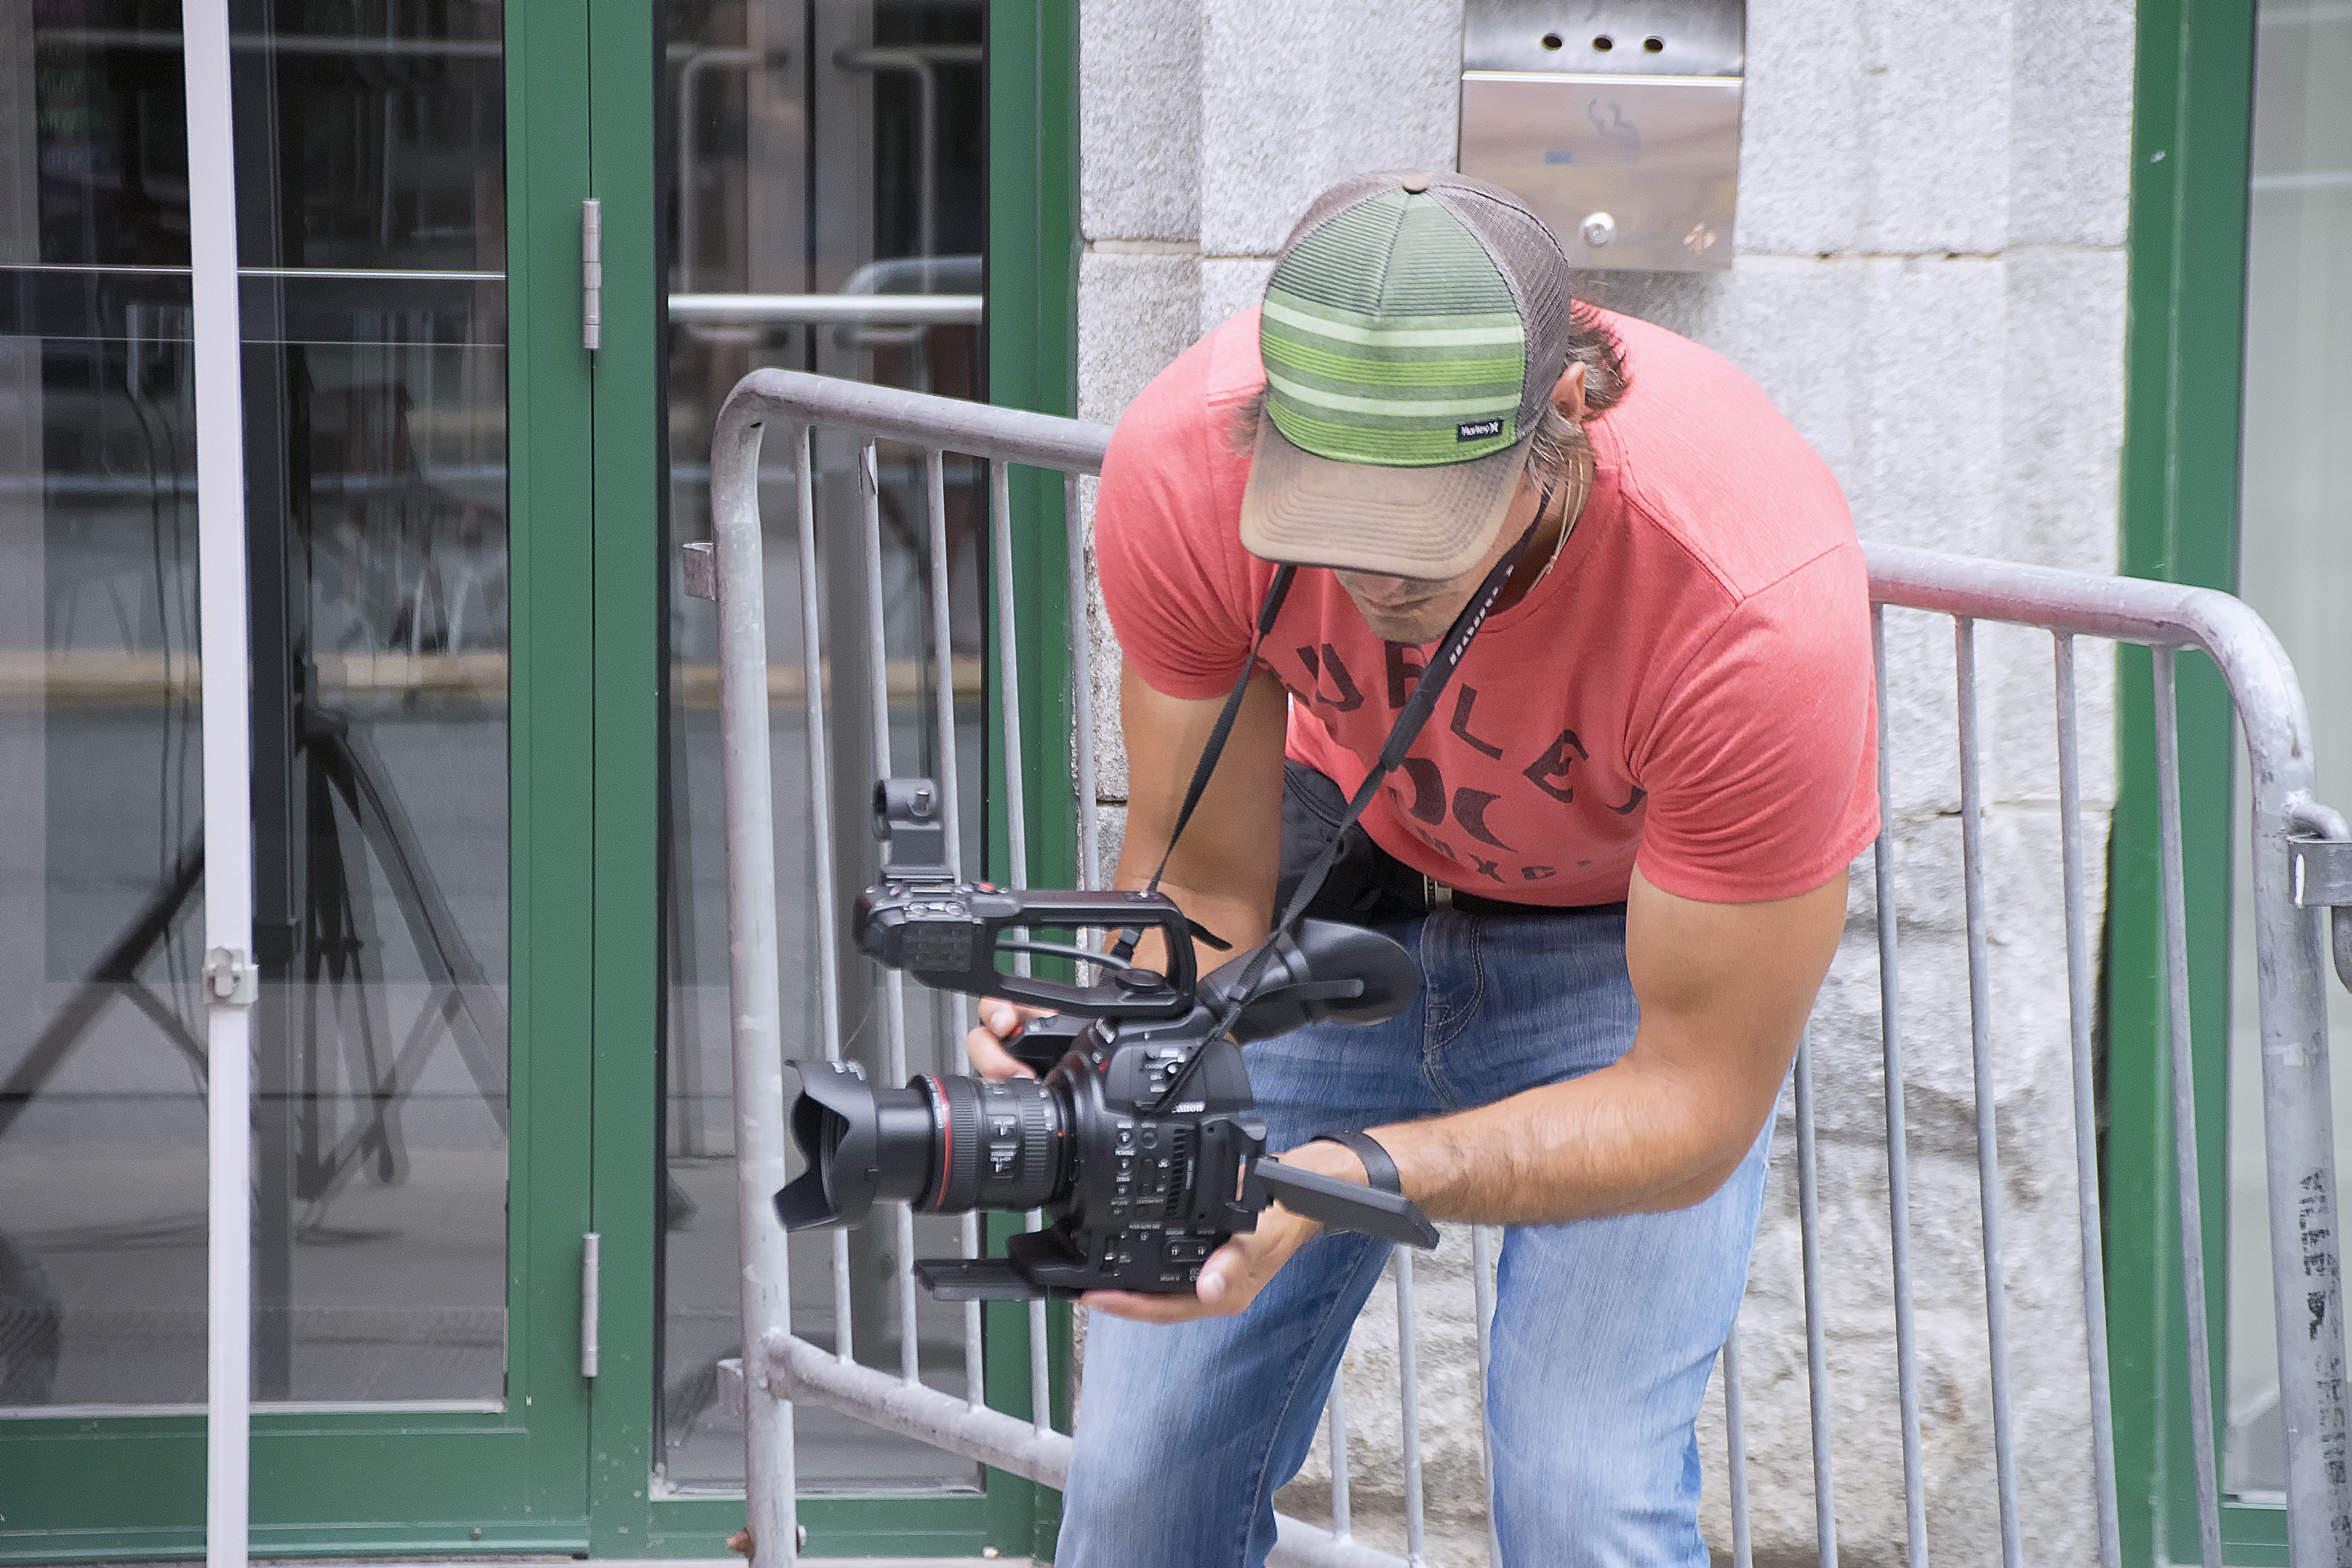
urban, machine, profession, graffiti, art, canada, quebec, sherbrooke, urbain, amalgam, operator, engineer, laborer, construction worker